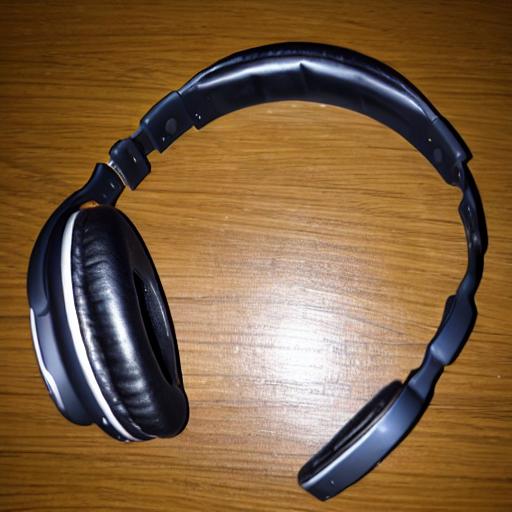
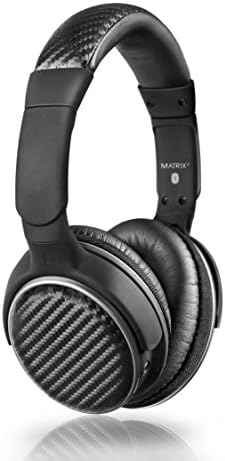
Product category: headphones
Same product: no